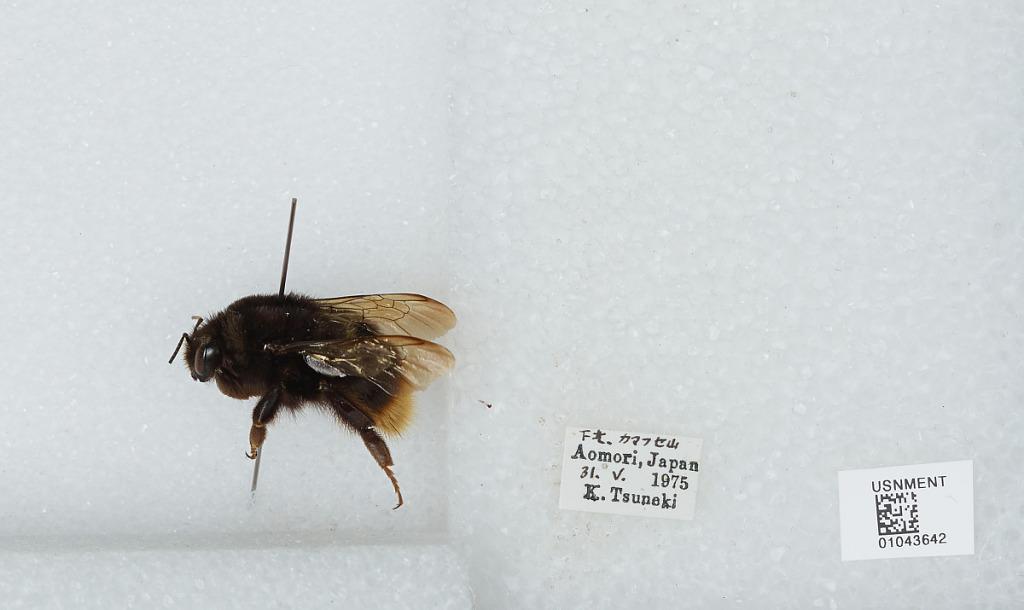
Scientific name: Bombus sp.
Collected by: K. Tsuneki
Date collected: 1975-5-31
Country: Japan
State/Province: Aomori